Tourism in Gujarat

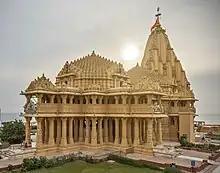
Somnath Temple

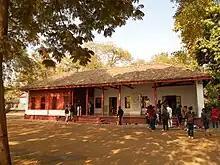
Mohandas Gandhi's Sabarmati Ashram

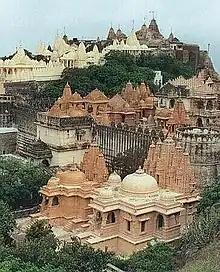
The Palitana temple complex

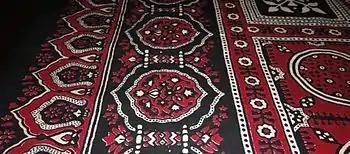
Ajrak

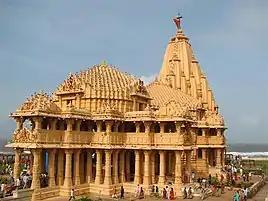
Somnath

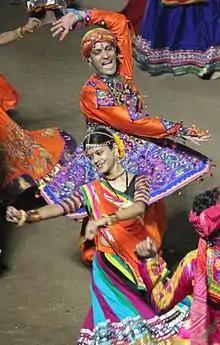
Garba (dance)

Gujarat's scenery spans from the Great Rann of Kutch to the hills of Saputara. Gujarat is the only place to view pure Asiatic lions in the world. During the Sultanate reign, Hindu craftsmanship mixed with Islamic architecture, giving rise to the Indo-Saracenic style. Many structures in the state are built in this fashion. It is also the birthplace of Shrimad Rajchandra, Mahatma Gandhi and Sardar Vallabhbhai Patel, iconic figures of India's independence movement. In recent years "Statue Of Unity" has emerged as the major tourist spot of Gujarat. It is the tallest statue in the world.